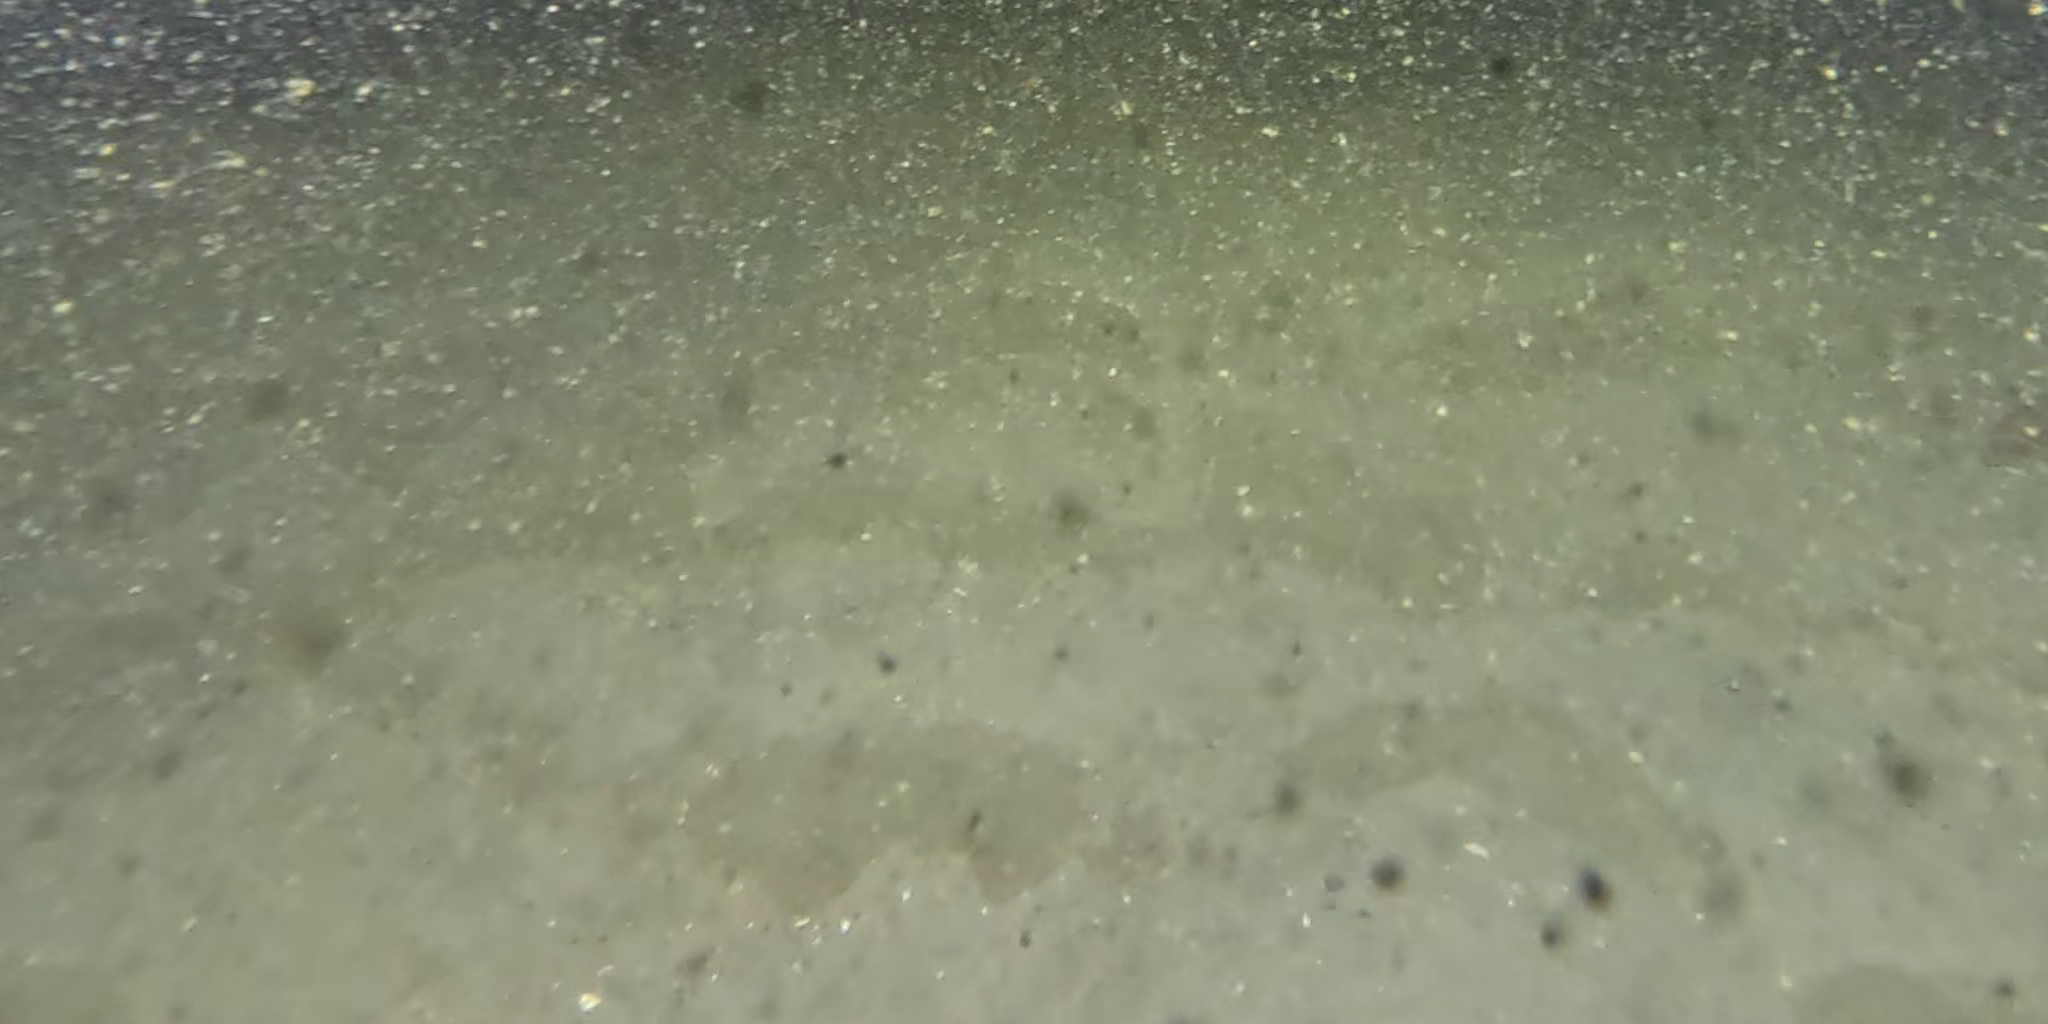
Seabed habitat: sand